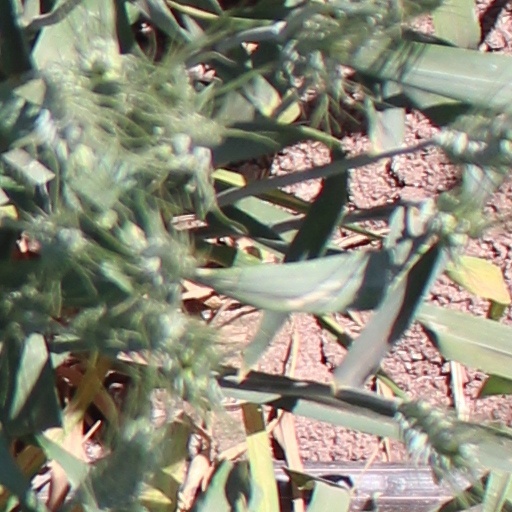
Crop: wheat